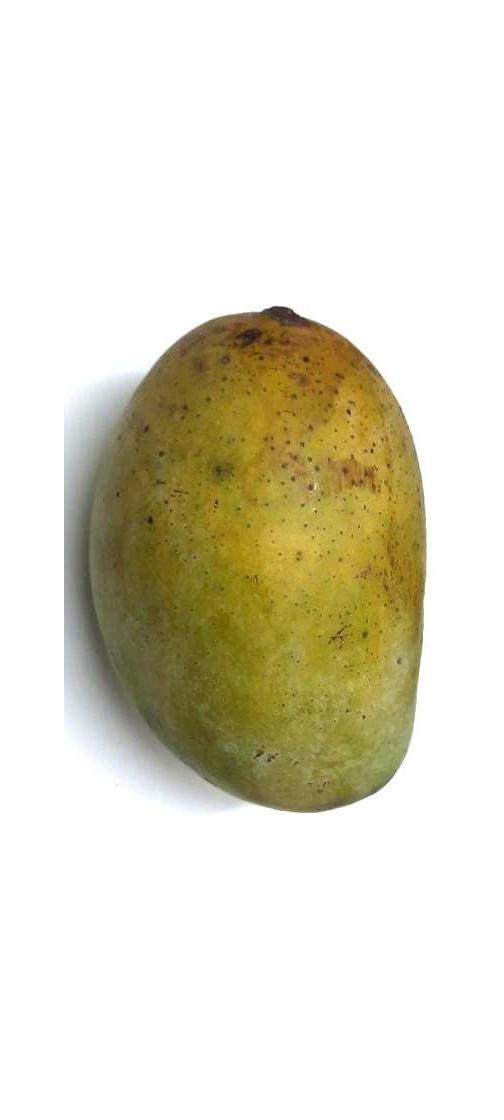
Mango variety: Fazli Classic